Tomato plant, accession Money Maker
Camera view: vertical (180 deg); turntable rotation: 150 degrees
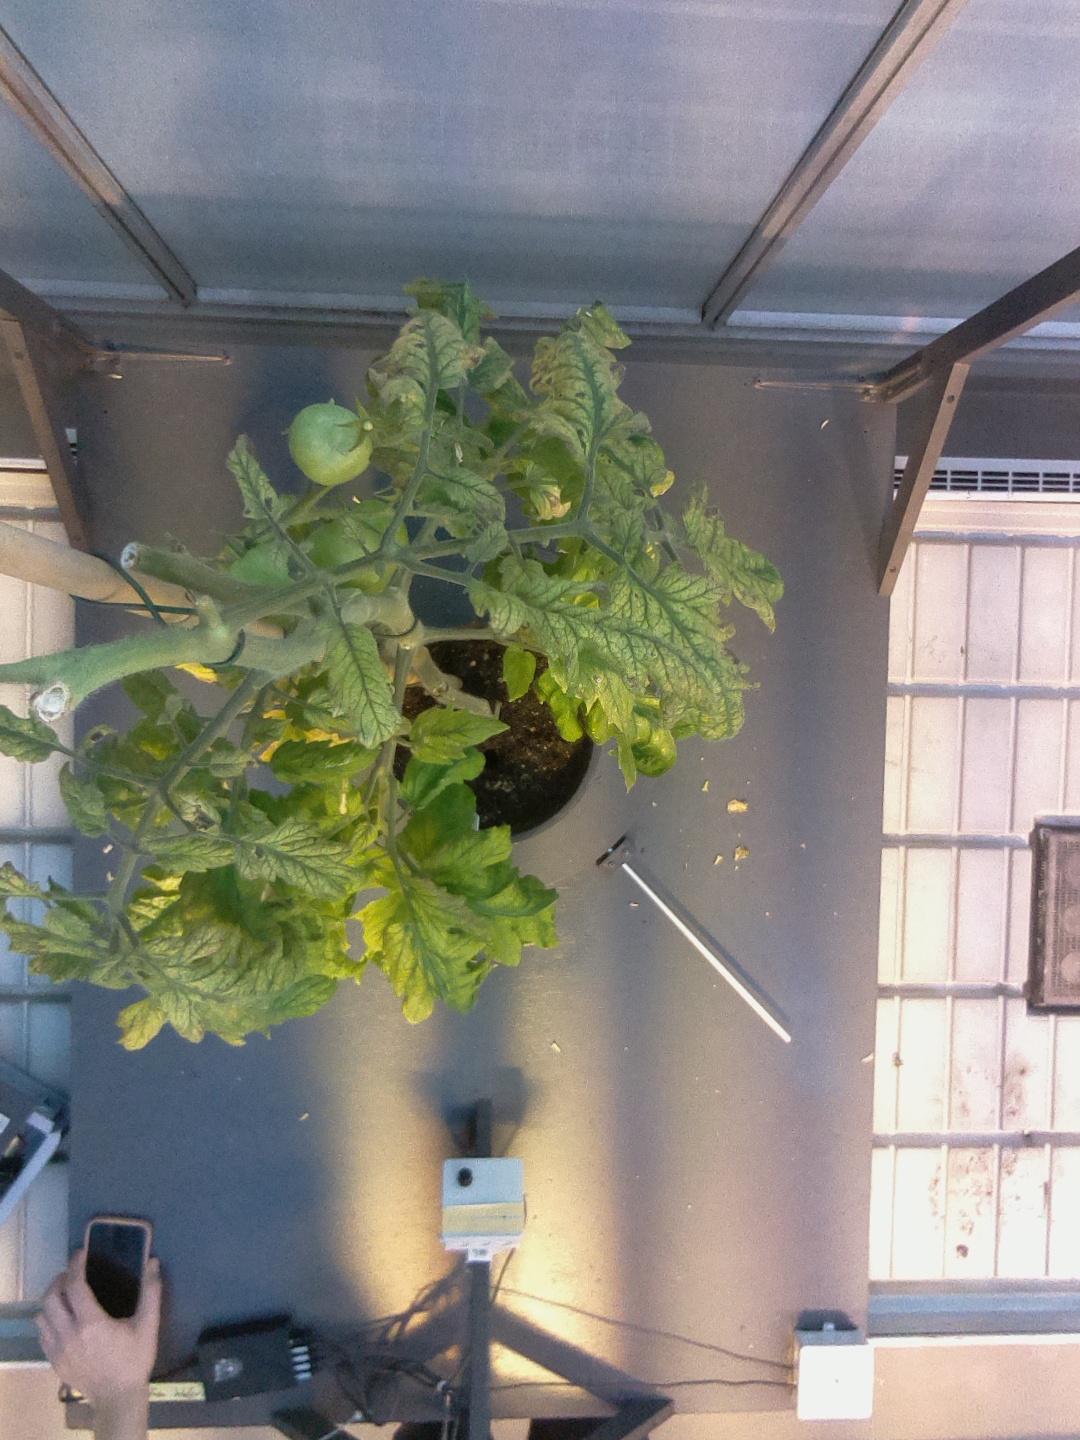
BBCH growth stage 79: 90% -100% of final fruit size